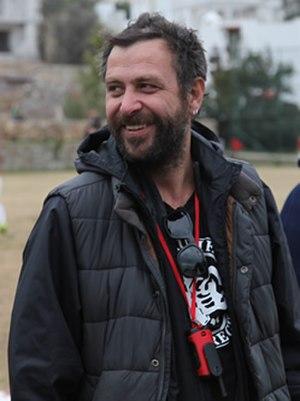
Nejat İşler est un acteur de cinéma et de théâtre turc.